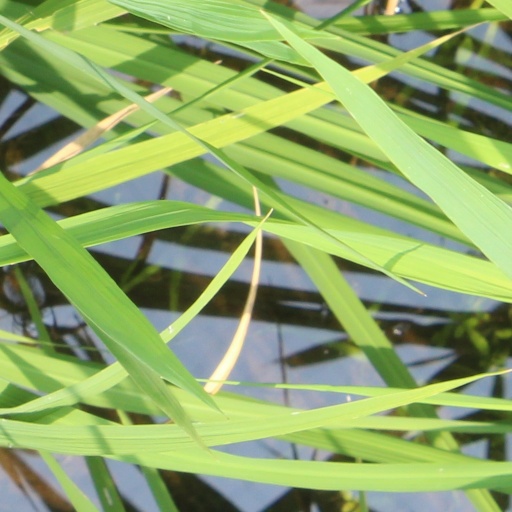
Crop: rice